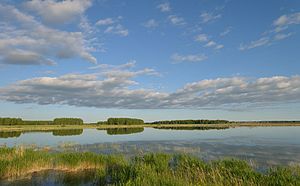
Barabinskaja lavland / Galleri
Barabinskaja lavland er en skovklædt, flad slette i Vestsibirien i Novosibirsk og Omsk oblaster i Rusland. Steppen er et vigtigt russisk landbrugsdistrikt, der har et areal på 117.000 km². Lavlandet ligger mellem floderne Irtysj og Ob. Barabinsk er den største by på steppen. Steppen er let kuperet og ligger mellem 100 og 150 moh.. Den sydlige halvdel stiger jævnt.